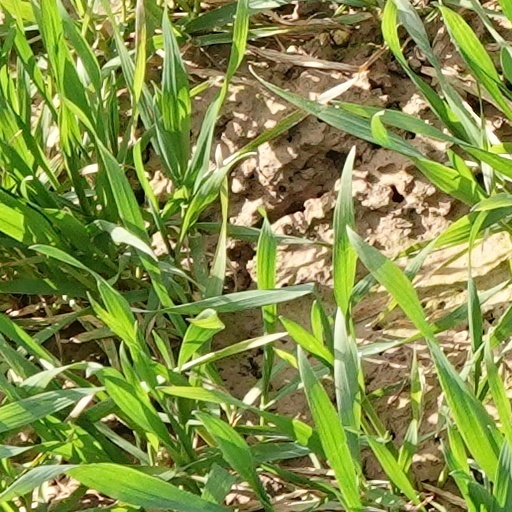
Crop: wheat